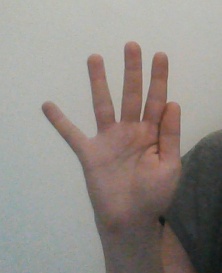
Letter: sheen